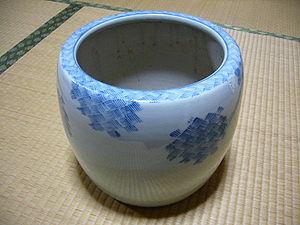
Le hibachi est un dispositif traditionnel de chauffage japonais. Il consiste en un contenant de forme ronde, cylindrique ou en forme de boîte. Ouvert sur le dessus, il est fait, ou au moins tapissé en dedans, d'un matériau résistant à la chaleur et est conçu pour contenir du charbon de bois incandescent.